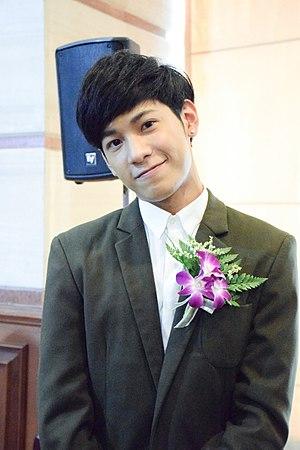
GMMTV est une filiale de production télévisée du conglomérat de divertissement thaïlandais GMM Grammy qui produit émissions de télévision, séries télévisées, chansons, et des vidéoclips. M. Sataporn Panichraksapong est actuellement directeur général de la société.
SOTUS: The Series est une série thaïlandaise diffusée en 2016-2017 sur GMM TV. Adaptant un roman de BitterSweet, la série a connu un grand succès en Thaïlande ainsi qu'en Chine et à Taïwan.
SOTUS S: The Series est une série thaïlandaise diffusée en 2016-2017 sur GMM TV. Elle met en scène les personnages de SOTUS: The Series deux ans après.